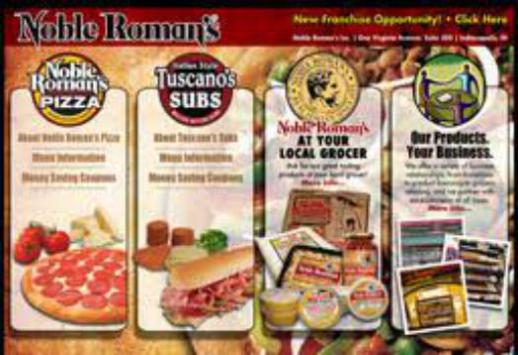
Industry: Food